Disguise (film)

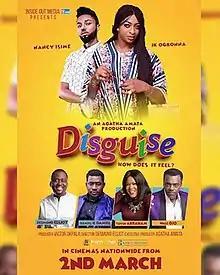

Disguise, is a 2018 Nigerian comedy film directed by Desmond Elliot and coproduced by Agatha Amata and Victor Okpala. The film stars IK Ogbonna and Nancy Isime in the lead roles whereas Wale Ojo, Toyin Abraham, Daniel K Daniel and Desmond Elliot made supportive roles. The film revolves around Lambo and Nengi, a couple of friends who decide to disguise themselves as different genders to find the truth worth N10 million.